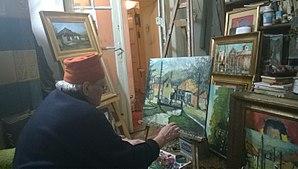
Valeriu Pantazi, de son vrai nom Valeriu Pantazie Constantinescu, est un poète, un écrivain et un peintre roumain.